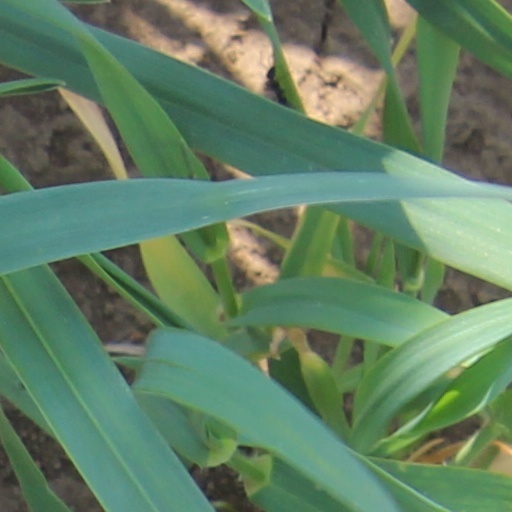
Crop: wheat